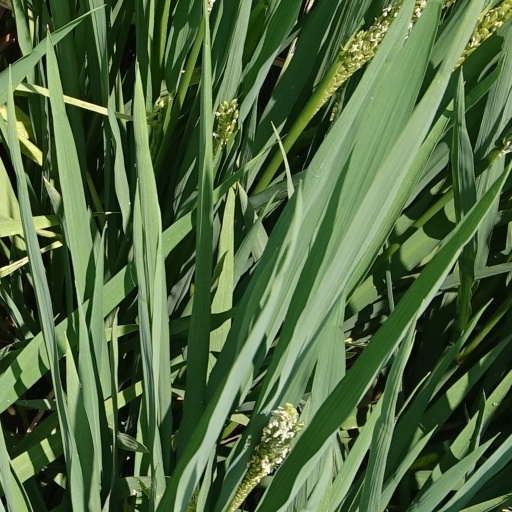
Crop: rice